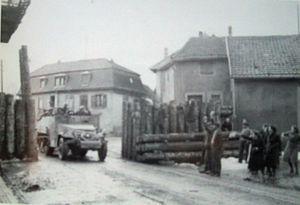
Soultz est libéré le 4 février 1945
La poche de Colmar était l'emplacement d'une bataille de trois semaines pendant la Seconde Guerre mondiale qui opposa la Première Armée française et le XXIᵉ corps U.S. à la XIXᵉ Armée de l'occupant allemand durant la bataille d'Alsace. Les combats eurent lieu du 20 janvier au 9 février 1945 dans des conditions extrêmement difficiles liées à l'hiver, particulièrement rigoureux cette année-là, et au terrain qui n'offrait pratiquement aucune couverture naturelle aux Alliés.